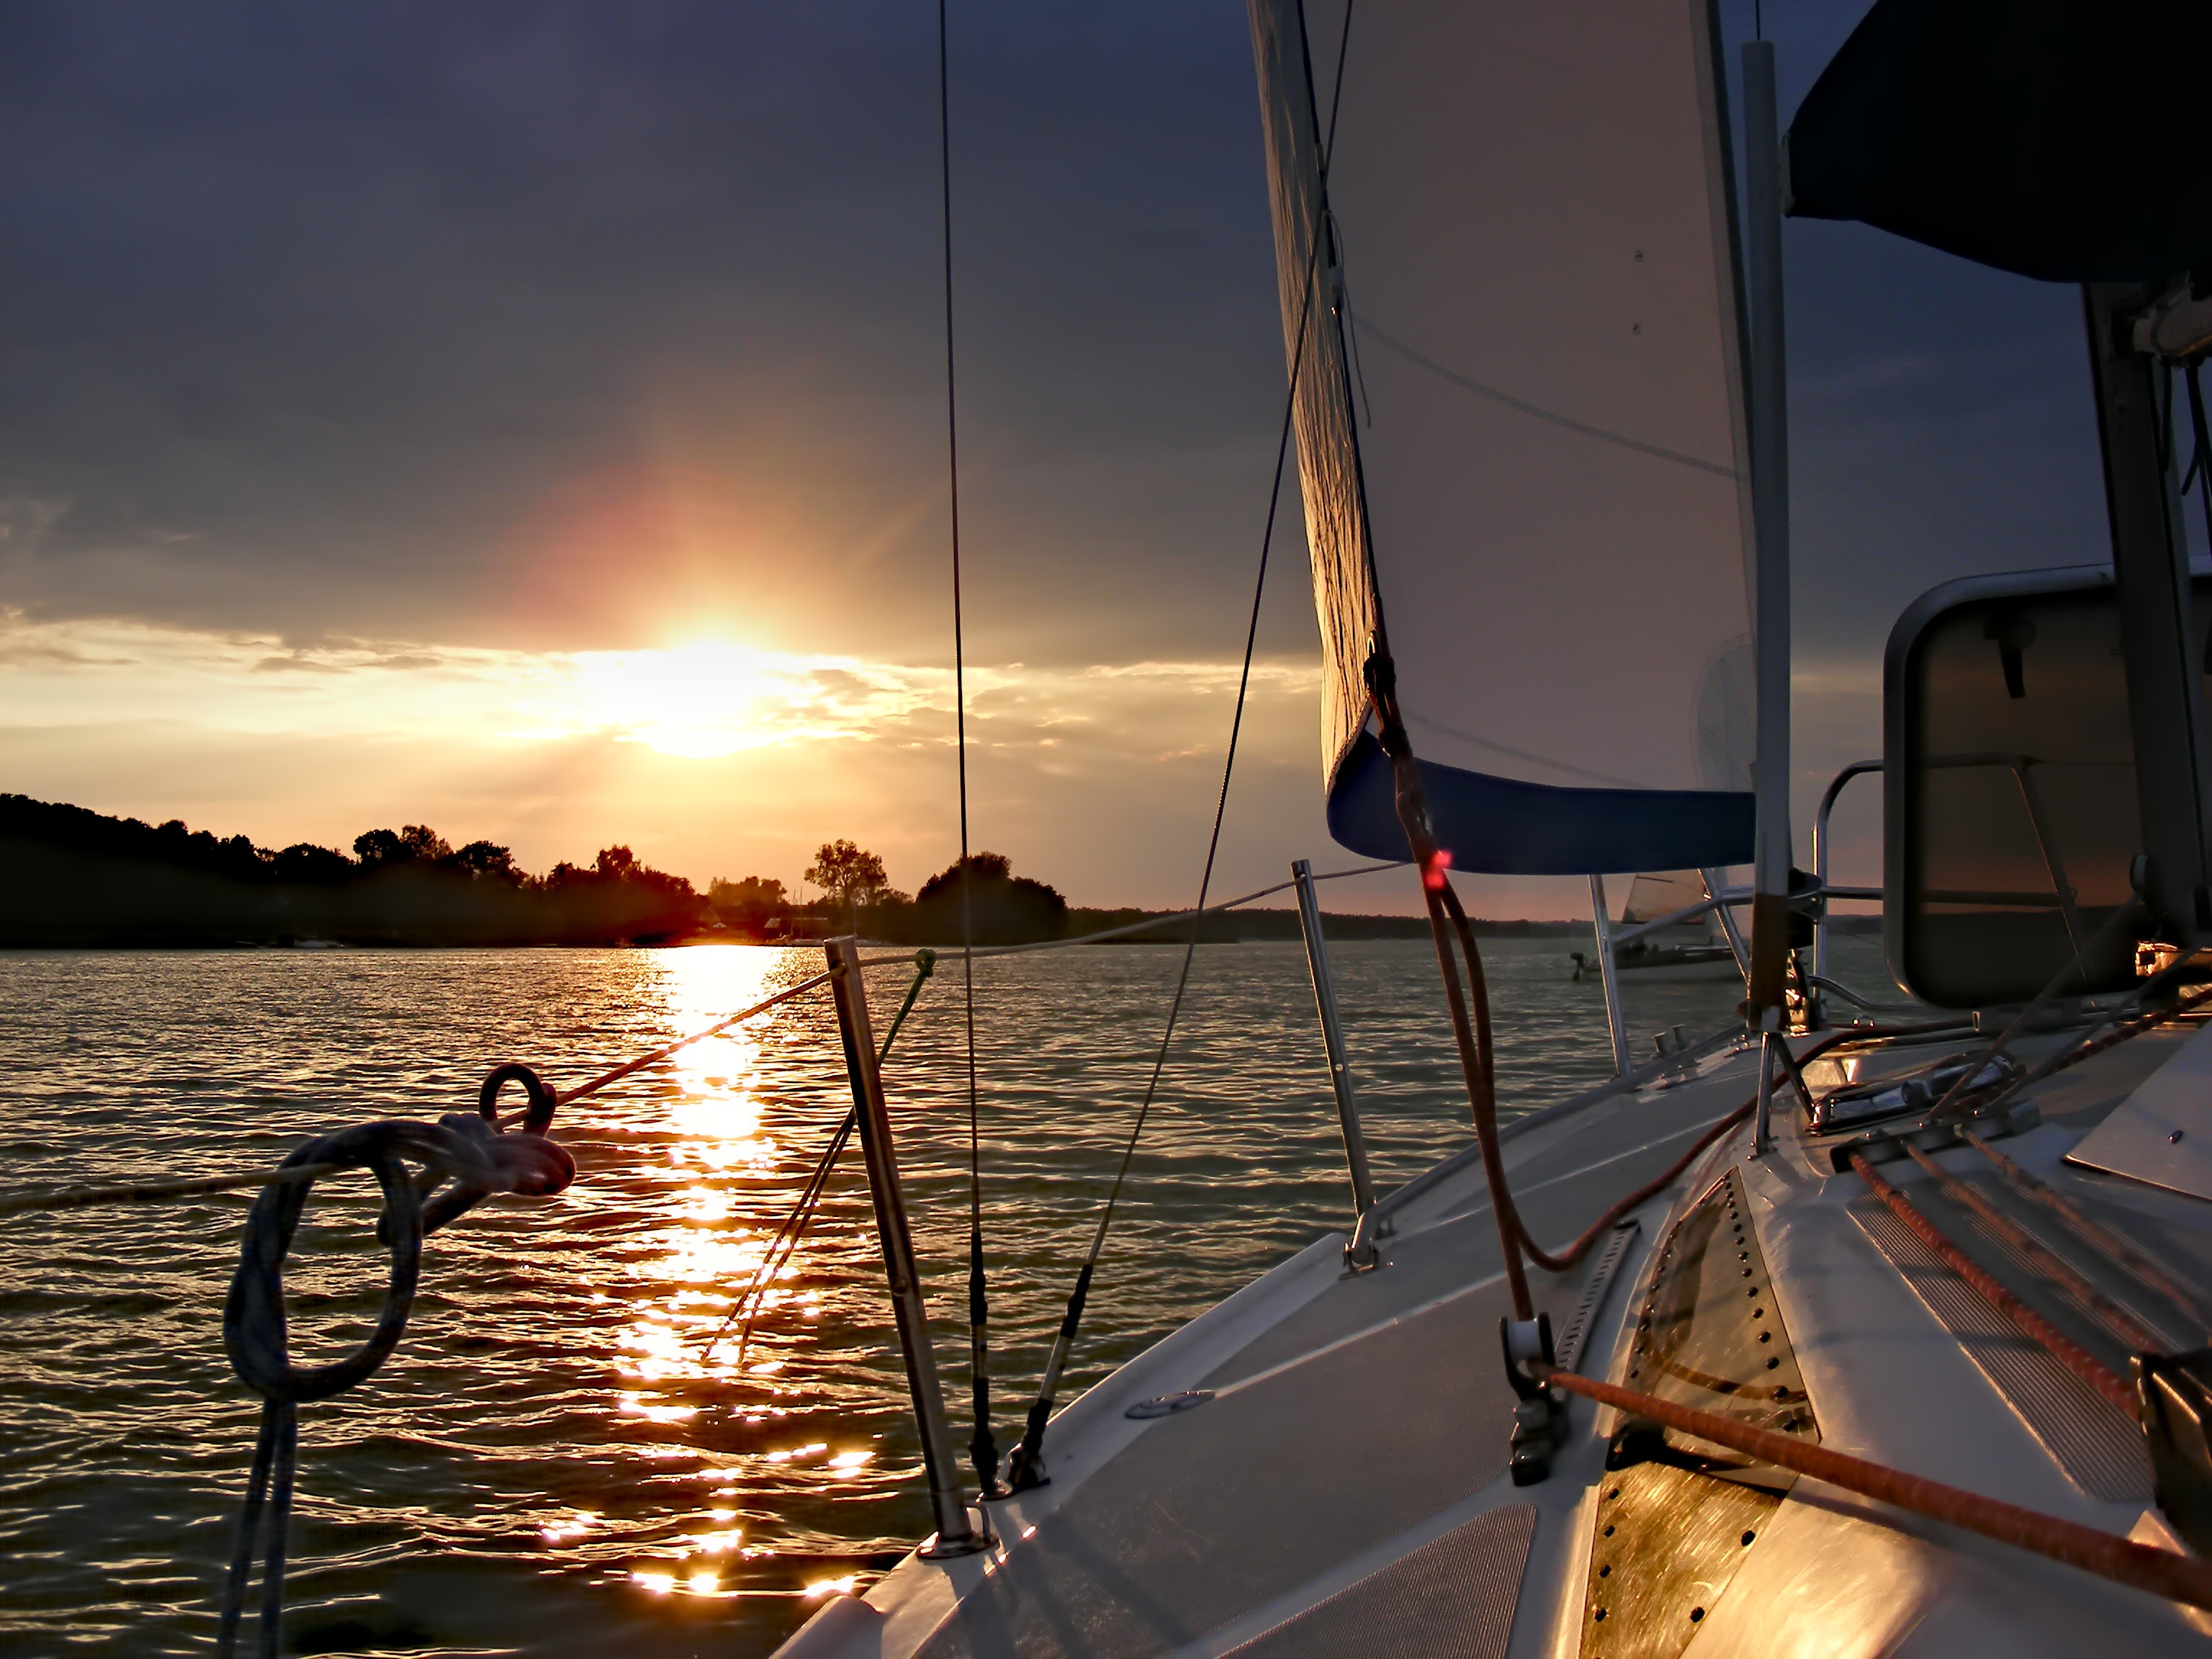
sea, water, nature, dock, deck, sunshine, sun, sunset, boat, lake, wind, summer, vacation, evening, vehicle, mast, sailing, yacht, holiday, marina, leisure, sailboat, sail, scene, watercraft